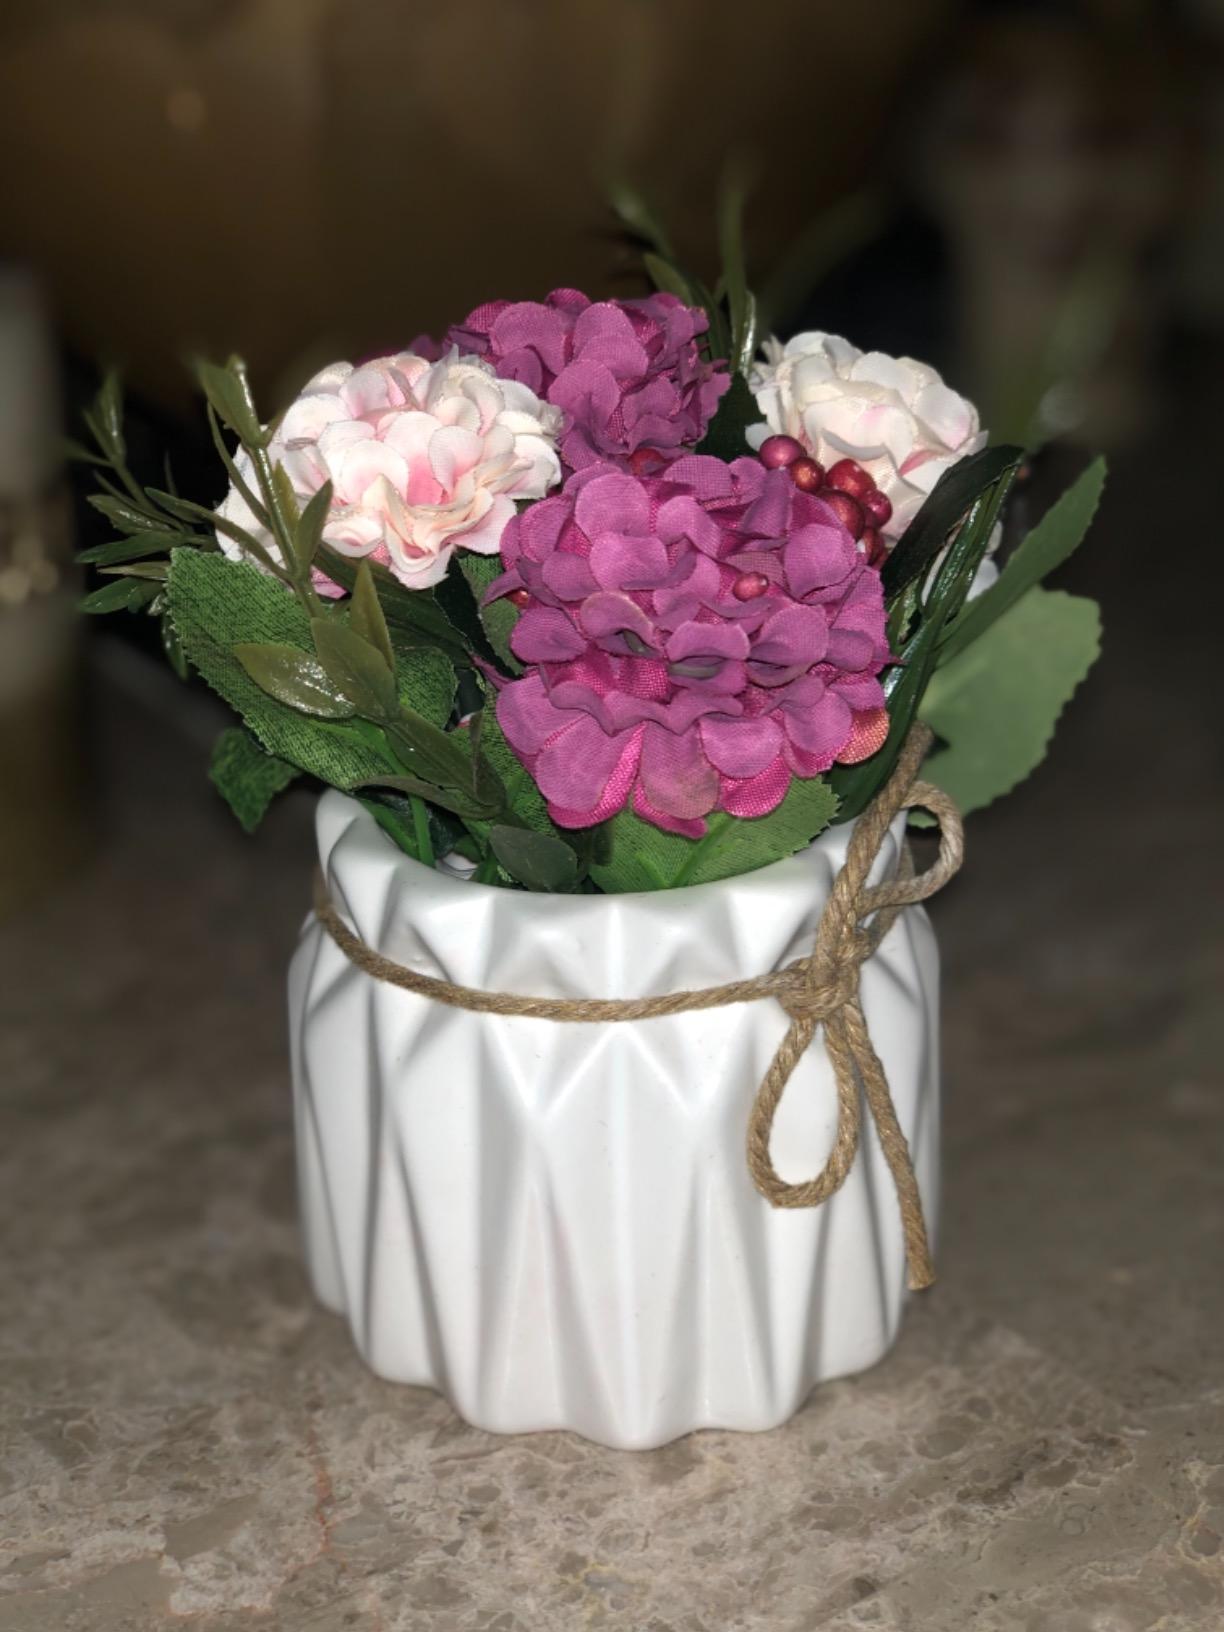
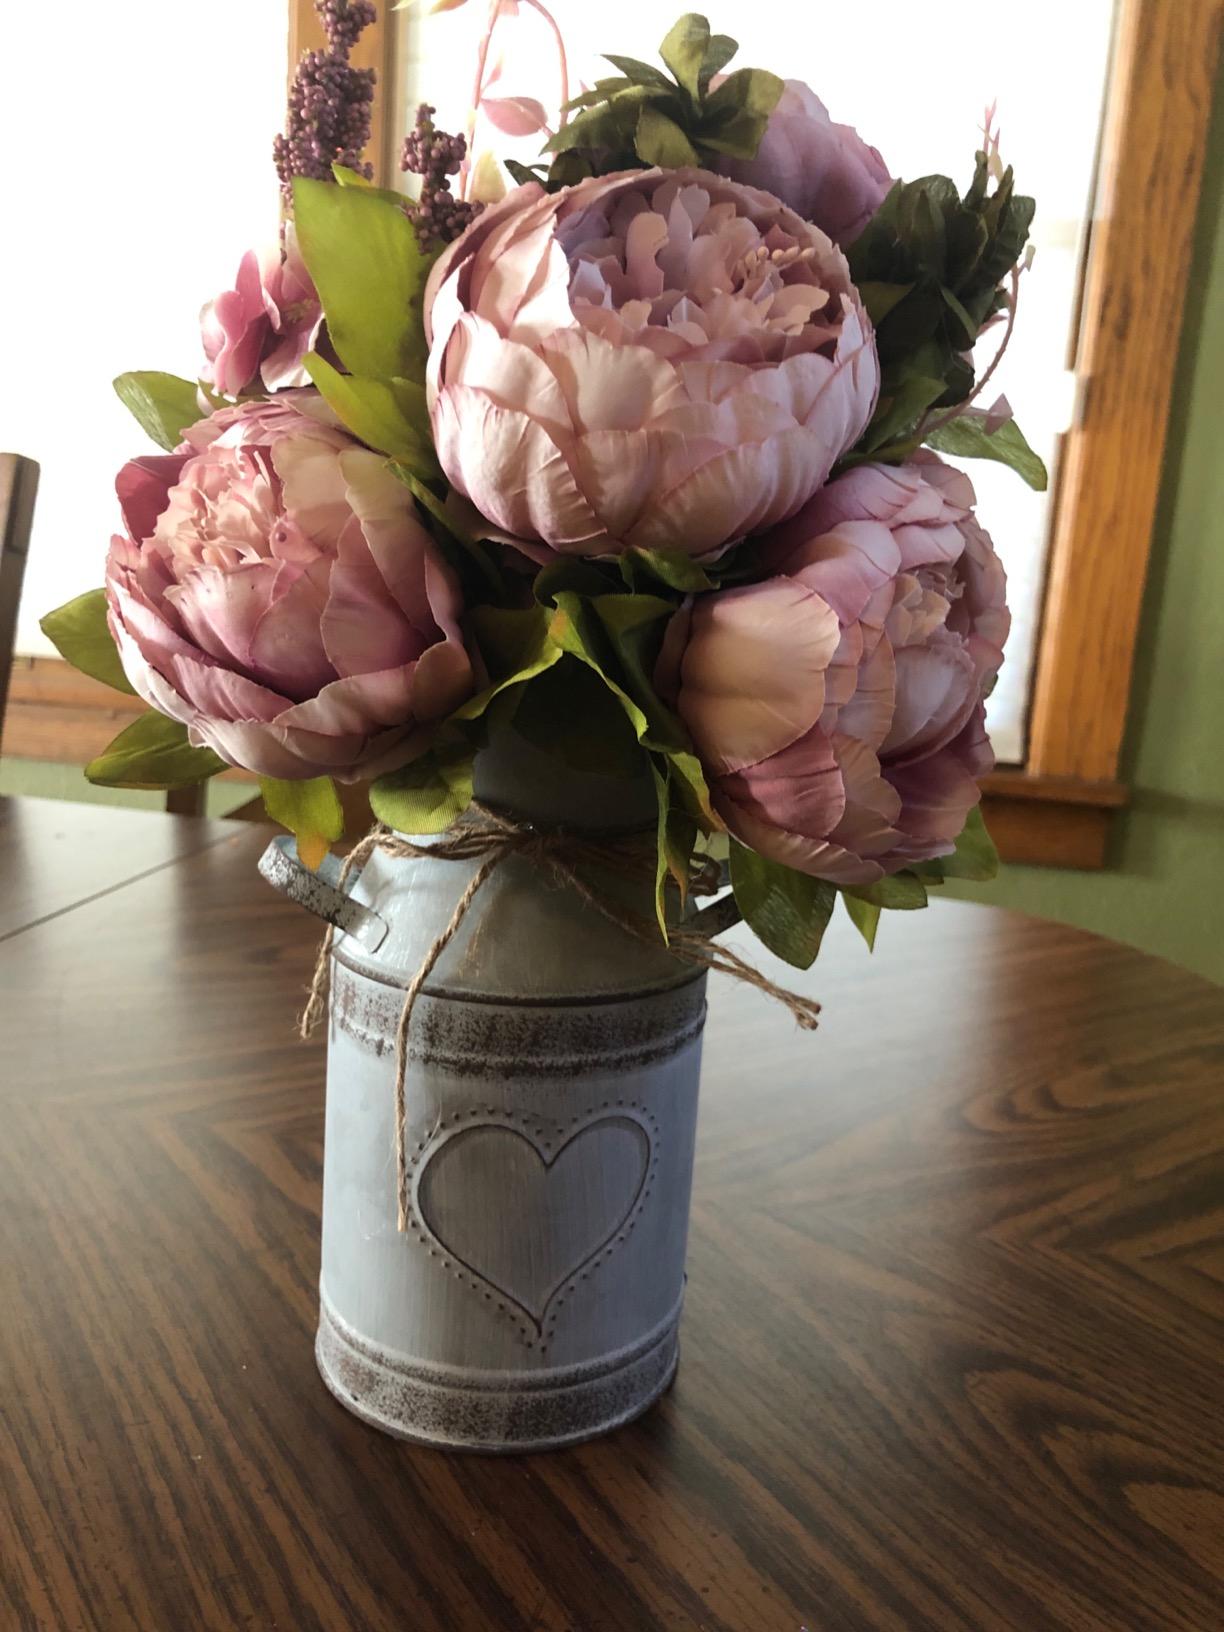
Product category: vase
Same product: no